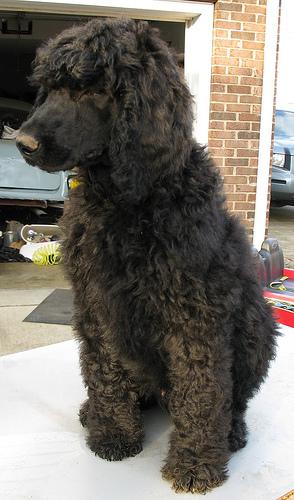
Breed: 316-n000118-standard_poodle